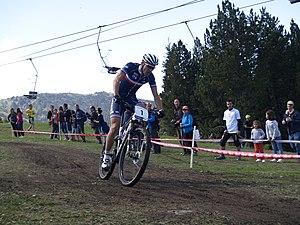
La pratique du sport en Andorre est fortement influencée par le milieu naturel. Le pays a ainsi su tirer parti de son relief montagneux pour devenir un lieu incontournable de la pratique des sports d'hiver dans les Pyrénées. Les montagnes andorranes constituent un terrain de choix pour l'exercice de la randonnée, de l'escalade, du VTT ou encore du cyclisme sur route.
Le cyclisme en Andorre est géré par la fédération andorrane de cyclisme. Le cyclisme sur route profite des nombreux cols de montagne qui sont empruntés aussi bien par les cyclotouristes que par les coureurs professionnels lors des grands tours. Le VTT est principalement pratiqué l'été dans les stations de sports d'hiver qui se reconvertissent en bike park et accueillent régulièrement des épreuves de la coupe du monde de VTT.